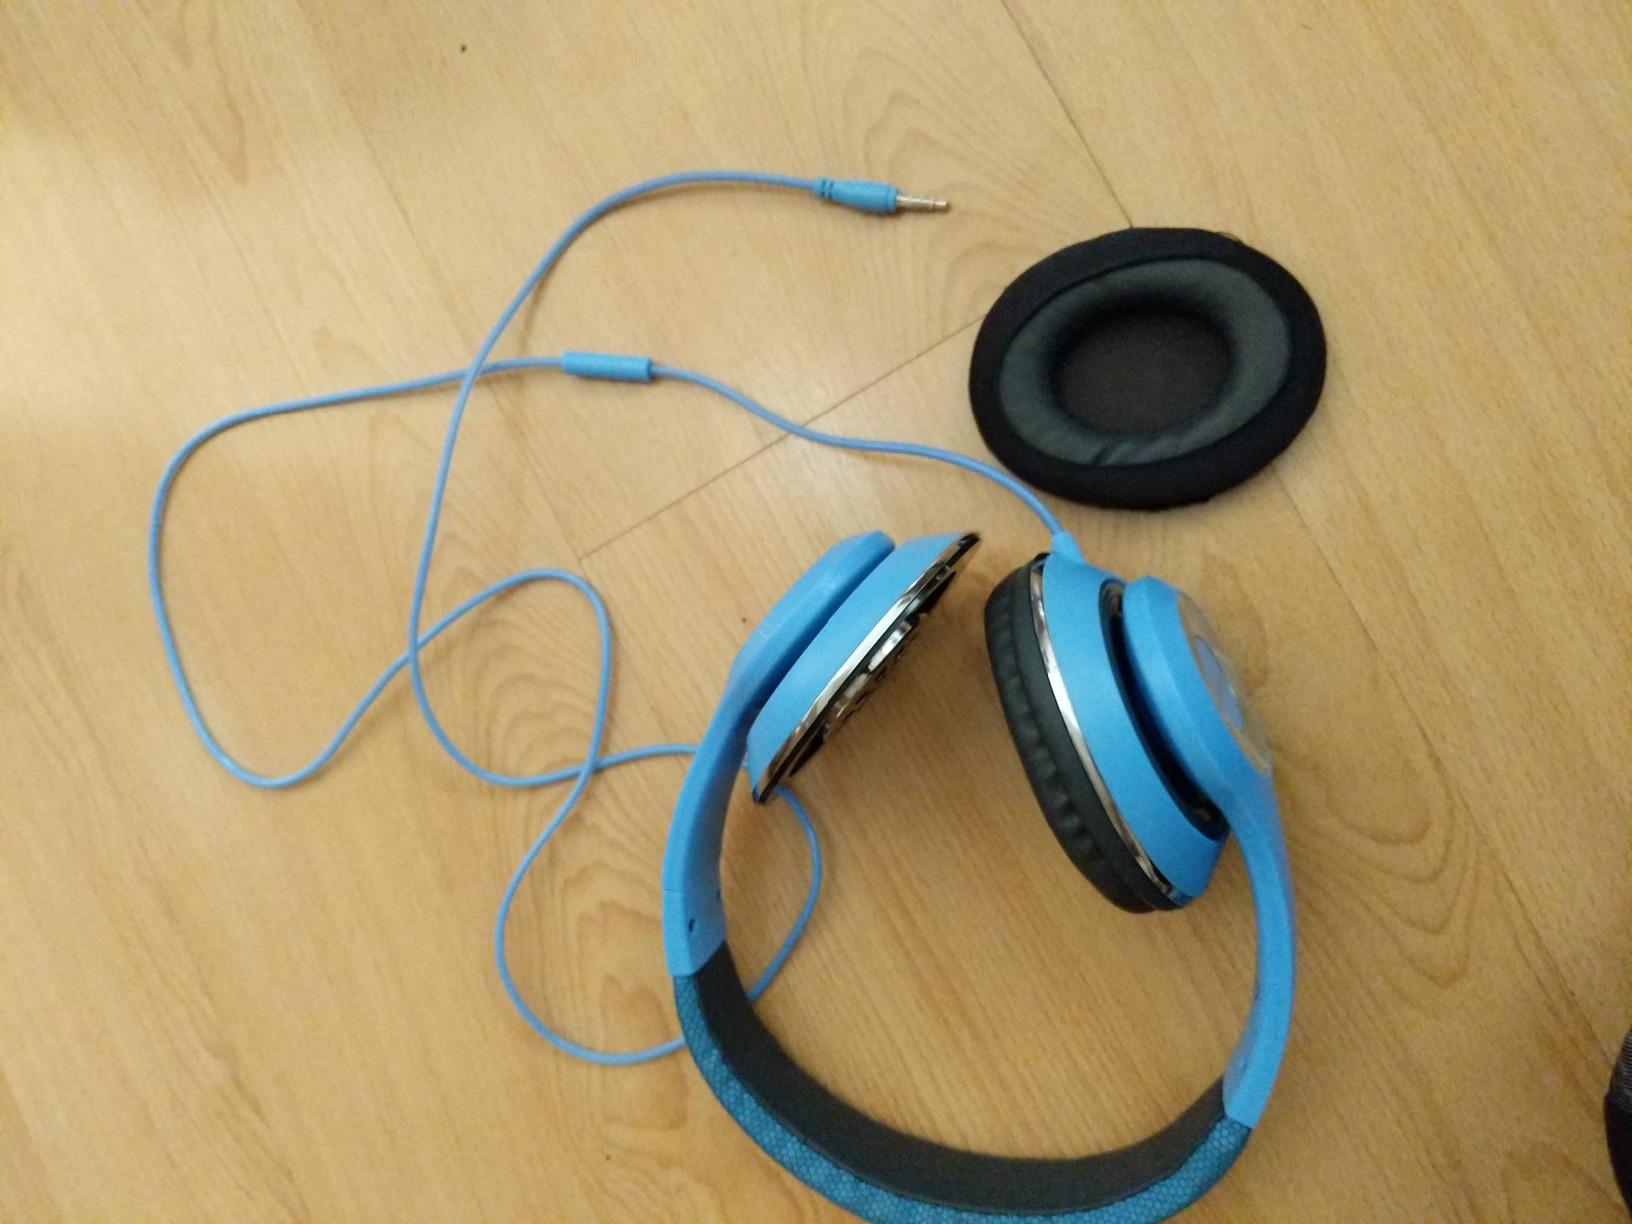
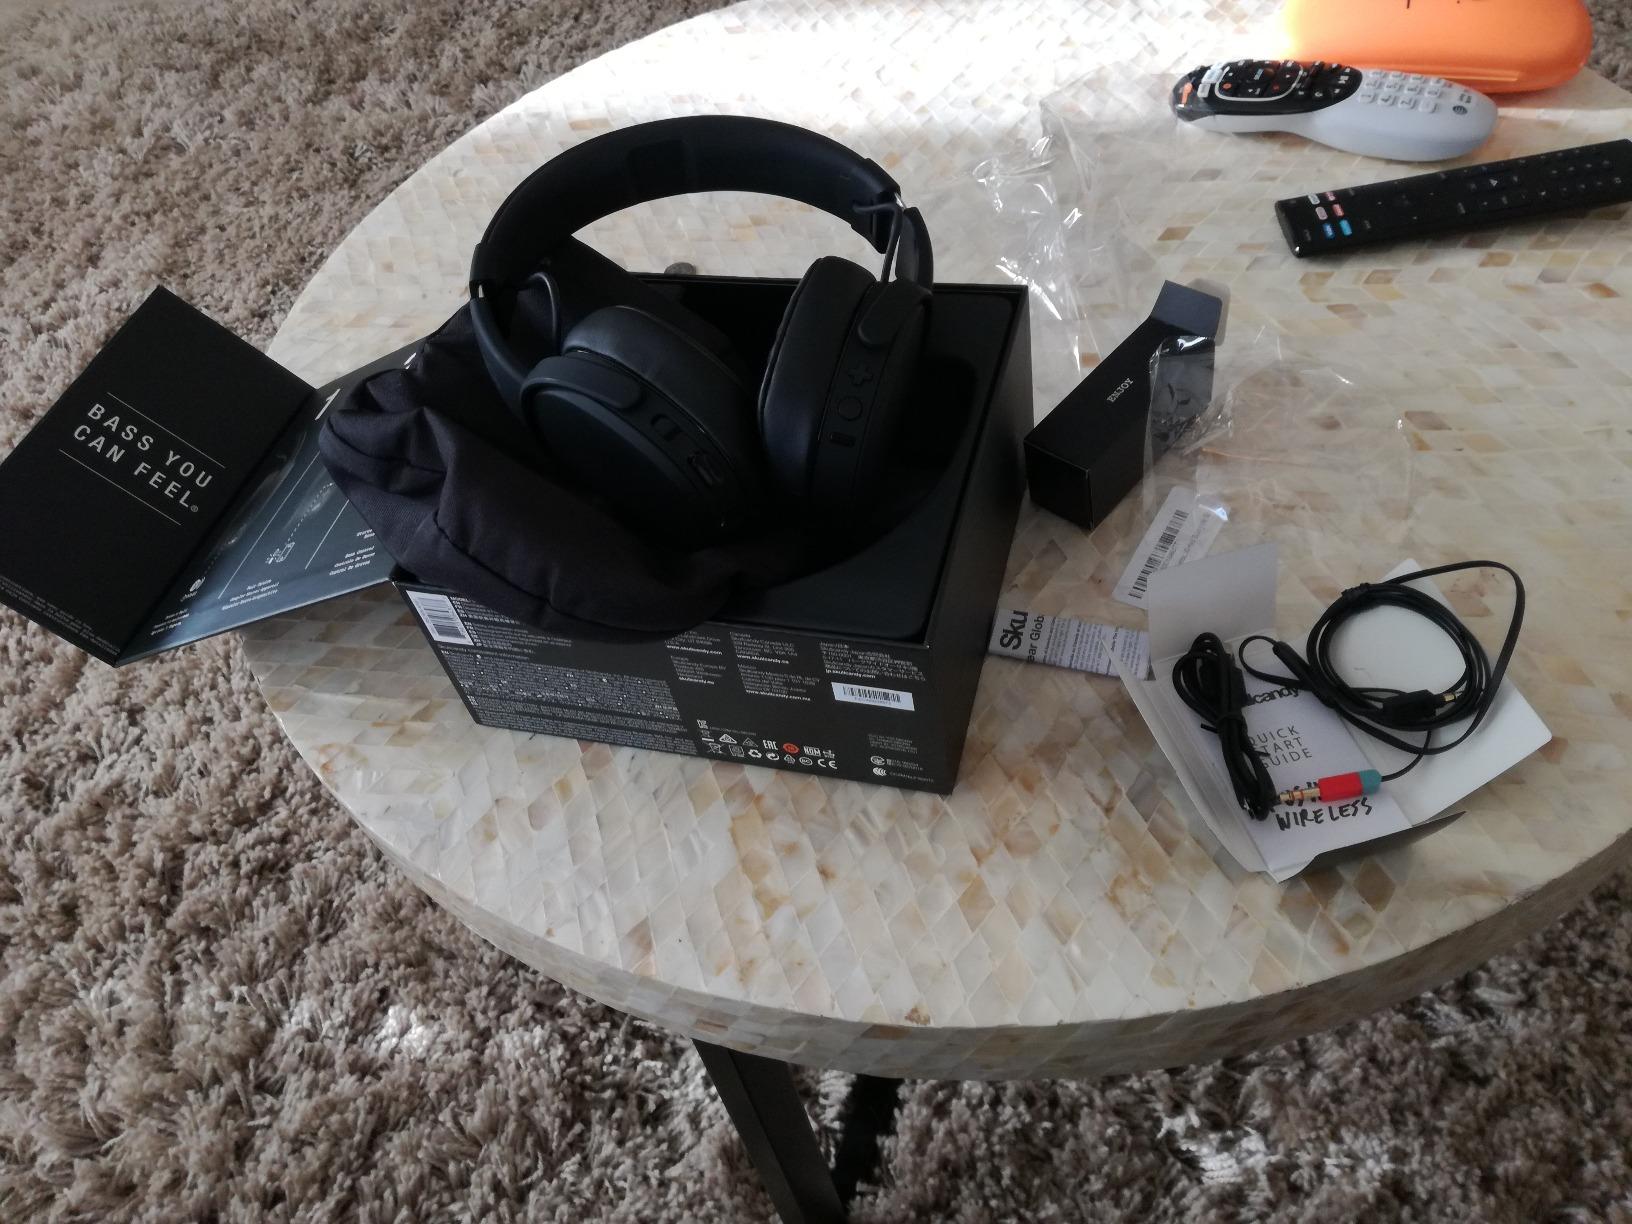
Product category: headphones
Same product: no